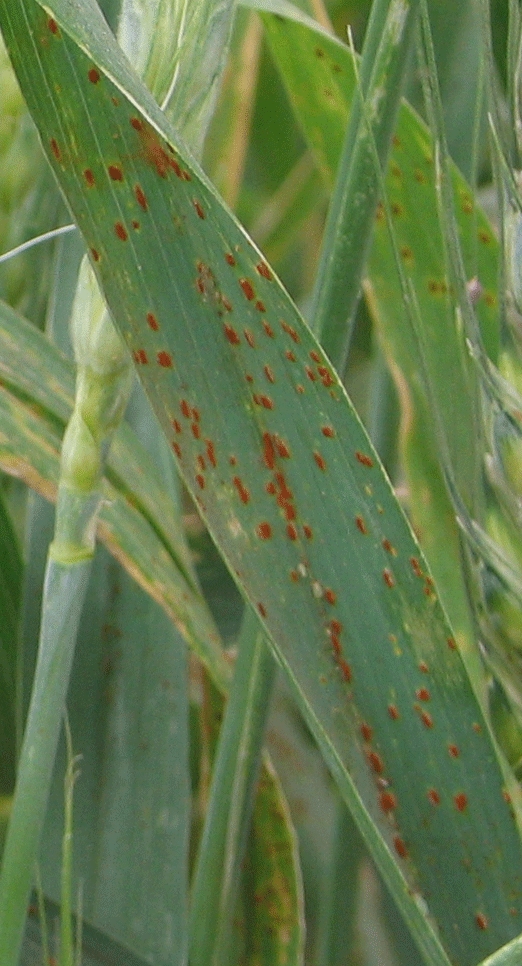
Label: Wheat___Brown_Rust